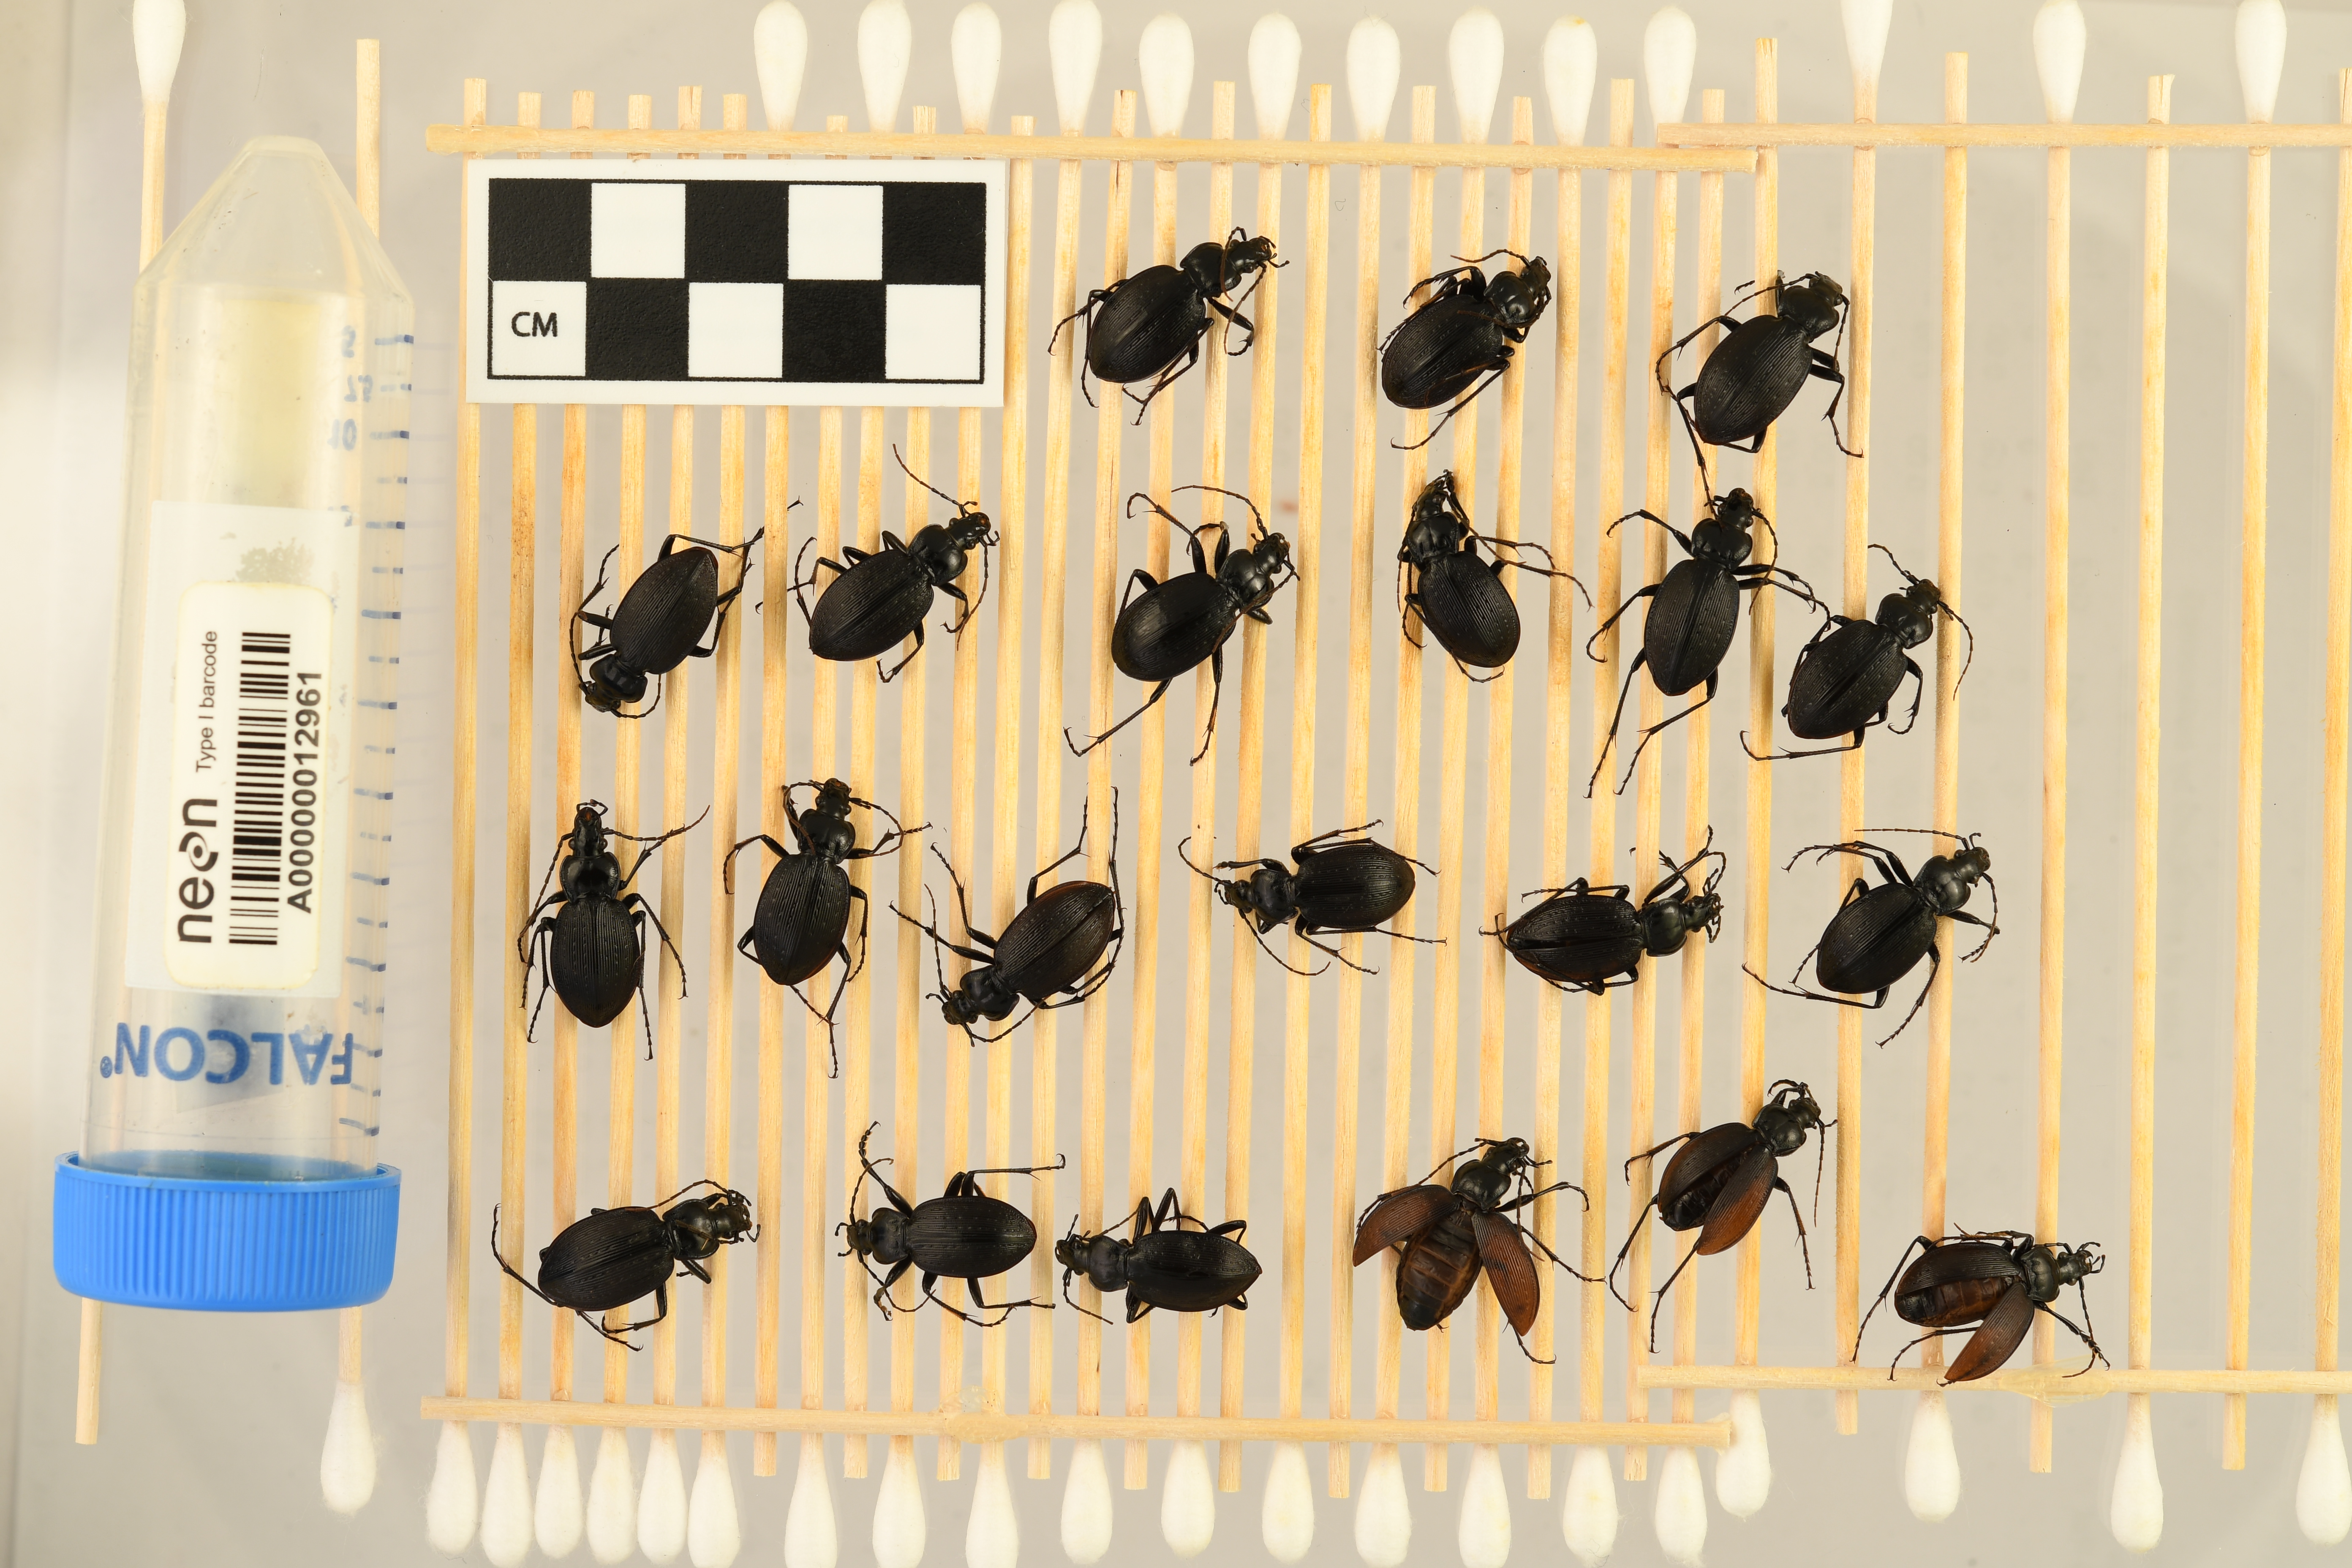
Carabus goryi — Mountain Lake Biological Station NEON, plot MLBS_009. Beetle 1, ElytraLength: 1.388 cm (lying flat: Yes)

Carabus goryi — Mountain Lake Biological Station NEON, plot MLBS_009. Beetle 1, ElytraWidth: 0.6351 cm (lying flat: Yes)

Carabus goryi — Mountain Lake Biological Station NEON, plot MLBS_009. Beetle 2, ElytraLength: 1.39 cm (lying flat: Yes)

Carabus goryi — Mountain Lake Biological Station NEON, plot MLBS_009. Beetle 2, ElytraWidth: 0.6555 cm (lying flat: Yes)

Carabus goryi — Mountain Lake Biological Station NEON, plot MLBS_009. Beetle 3, ElytraLength: 1.488 cm (lying flat: Yes)

Carabus goryi — Mountain Lake Biological Station NEON, plot MLBS_009. Beetle 3, ElytraWidth: 0.6555 cm (lying flat: Yes)

Carabus goryi — Mountain Lake Biological Station NEON, plot MLBS_009. Beetle 4, ElytraLength: 1.394 cm (lying flat: Yes)

Carabus goryi — Mountain Lake Biological Station NEON, plot MLBS_009. Beetle 4, ElytraWidth: 0.6459 cm (lying flat: Yes)

Carabus goryi — Mountain Lake Biological Station NEON, plot MLBS_009. Beetle 5, ElytraLength: 1.41 cm (lying flat: Yes)

Carabus goryi — Mountain Lake Biological Station NEON, plot MLBS_009. Beetle 5, ElytraWidth: 0.6474 cm (lying flat: Yes)

Carabus goryi — Mountain Lake Biological Station NEON, plot MLBS_009. Beetle 6, ElytraLength: 1.343 cm (lying flat: Yes)

Carabus goryi — Mountain Lake Biological Station NEON, plot MLBS_009. Beetle 6, ElytraWidth: 0.6364 cm (lying flat: Yes)

Carabus goryi — Mountain Lake Biological Station NEON, plot MLBS_009. Beetle 7, ElytraLength: 1.27 cm (lying flat: Yes)

Carabus goryi — Mountain Lake Biological Station NEON, plot MLBS_009. Beetle 7, ElytraWidth: 0.6006 cm (lying flat: Yes)

Carabus goryi — Mountain Lake Biological Station NEON, plot MLBS_009. Beetle 8, ElytraLength: 1.406 cm (lying flat: Yes)

Carabus goryi — Mountain Lake Biological Station NEON, plot MLBS_009. Beetle 8, ElytraWidth: 0.6329 cm (lying flat: Yes)

Carabus goryi — Mountain Lake Biological Station NEON, plot MLBS_009. Beetle 9, ElytraLength: 1.433 cm (lying flat: Yes)

Carabus goryi — Mountain Lake Biological Station NEON, plot MLBS_009. Beetle 9, ElytraWidth: 0.6792 cm (lying flat: Yes)

Carabus goryi — Mountain Lake Biological Station NEON, plot MLBS_009. Beetle 10, ElytraLength: 1.343 cm (lying flat: Yes)

Carabus goryi — Mountain Lake Biological Station NEON, plot MLBS_009. Beetle 10, ElytraWidth: 0.6715 cm (lying flat: Yes)

Carabus goryi — Mountain Lake Biological Station NEON, plot MLBS_009. Beetle 11, ElytraLength: 1.361 cm (lying flat: Yes)

Carabus goryi — Mountain Lake Biological Station NEON, plot MLBS_009. Beetle 11, ElytraWidth: 0.6824 cm (lying flat: Yes)

Carabus goryi — Mountain Lake Biological Station NEON, plot MLBS_009. Beetle 12, ElytraLength: 1.437 cm (lying flat: Yes)

Carabus goryi — Mountain Lake Biological Station NEON, plot MLBS_009. Beetle 12, ElytraWidth: 0.6289 cm (lying flat: Yes)

Carabus goryi — Mountain Lake Biological Station NEON, plot MLBS_009. Beetle 13, ElytraLength: 1.254 cm (lying flat: Yes)

Carabus goryi — Mountain Lake Biological Station NEON, plot MLBS_009. Beetle 13, ElytraWidth: 0.5795 cm (lying flat: Yes)

Carabus goryi — Mountain Lake Biological Station NEON, plot MLBS_009. Beetle 14, ElytraLength: 1.33 cm (lying flat: No)

Carabus goryi — Mountain Lake Biological Station NEON, plot MLBS_009. Beetle 14, ElytraWidth: 0.6206 cm (lying flat: No)

Carabus goryi — Mountain Lake Biological Station NEON, plot MLBS_009. Beetle 15, ElytraLength: 1.346 cm (lying flat: Yes)

Carabus goryi — Mountain Lake Biological Station NEON, plot MLBS_009. Beetle 15, ElytraWidth: 0.6536 cm (lying flat: Yes)

Carabus goryi — Mountain Lake Biological Station NEON, plot MLBS_009. Beetle 16, ElytraLength: 1.428 cm (lying flat: Yes)

Carabus goryi — Mountain Lake Biological Station NEON, plot MLBS_009. Beetle 16, ElytraWidth: 0.6745 cm (lying flat: Yes)

Carabus goryi — Mountain Lake Biological Station NEON, plot MLBS_009. Beetle 17, ElytraLength: 1.342 cm (lying flat: Yes)

Carabus goryi — Mountain Lake Biological Station NEON, plot MLBS_009. Beetle 17, ElytraWidth: 0.5922 cm (lying flat: Yes)

Carabus goryi — Mountain Lake Biological Station NEON, plot MLBS_009. Beetle 18, ElytraLength: 1.369 cm (lying flat: No)

Carabus goryi — Mountain Lake Biological Station NEON, plot MLBS_009. Beetle 18, ElytraWidth: 0.5795 cm (lying flat: No)

Carabus goryi — Mountain Lake Biological Station NEON, plot MLBS_009. Beetle 19, ElytraLength: 1.427 cm (lying flat: No)

Carabus goryi — Mountain Lake Biological Station NEON, plot MLBS_009. Beetle 19, ElytraWidth: 0.5238 cm (lying flat: No)

Carabus goryi — Mountain Lake Biological Station NEON, plot MLBS_009. Beetle 20, ElytraLength: 1.268 cm (lying flat: No)

Carabus goryi — Mountain Lake Biological Station NEON, plot MLBS_009. Beetle 20, ElytraWidth: 0.5027 cm (lying flat: No)

Carabus goryi — Mountain Lake Biological Station NEON, plot MLBS_009. Beetle 21, ElytraLength: 1.316 cm (lying flat: No)

Carabus goryi — Mountain Lake Biological Station NEON, plot MLBS_009. Beetle 21, ElytraWidth: 0.5343 cm (lying flat: No)

Carabus goryi — Mountain Lake Biological Station NEON, plot MLBS_009. Beetle 1, ElytraLength: 1.202 cm (lying flat: Yes)

Carabus goryi — Mountain Lake Biological Station NEON, plot MLBS_009. Beetle 1, ElytraWidth: 0.5894 cm (lying flat: Yes)

Carabus goryi — Mountain Lake Biological Station NEON, plot MLBS_009. Beetle 2, ElytraLength: 1.239 cm (lying flat: Yes)

Carabus goryi — Mountain Lake Biological Station NEON, plot MLBS_009. Beetle 2, ElytraWidth: 0.5966 cm (lying flat: Yes)

Carabus goryi — Mountain Lake Biological Station NEON, plot MLBS_009. Beetle 3, ElytraLength: 1.41 cm (lying flat: Yes)

Carabus goryi — Mountain Lake Biological Station NEON, plot MLBS_009. Beetle 3, ElytraWidth: 0.6002 cm (lying flat: Yes)

Carabus goryi — Mountain Lake Biological Station NEON, plot MLBS_009. Beetle 4, ElytraLength: 1.273 cm (lying flat: Yes)

Carabus goryi — Mountain Lake Biological Station NEON, plot MLBS_009. Beetle 4, ElytraWidth: 0.6121 cm (lying flat: Yes)

Carabus goryi — Mountain Lake Biological Station NEON, plot MLBS_009. Beetle 5, ElytraLength: 1.299 cm (lying flat: Yes)

Carabus goryi — Mountain Lake Biological Station NEON, plot MLBS_009. Beetle 5, ElytraWidth: 0.6325 cm (lying flat: Yes)

Carabus goryi — Mountain Lake Biological Station NEON, plot MLBS_009. Beetle 6, ElytraLength: 1.22 cm (lying flat: Yes)

Carabus goryi — Mountain Lake Biological Station NEON, plot MLBS_009. Beetle 6, ElytraWidth: 0.6683 cm (lying flat: Yes)

Carabus goryi — Mountain Lake Biological Station NEON, plot MLBS_009. Beetle 7, ElytraLength: 1.134 cm (lying flat: Yes)

Carabus goryi — Mountain Lake Biological Station NEON, plot MLBS_009. Beetle 7, ElytraWidth: 0.5724 cm (lying flat: Yes)

Carabus goryi — Mountain Lake Biological Station NEON, plot MLBS_009. Beetle 8, ElytraLength: 1.311 cm (lying flat: Yes)

Carabus goryi — Mountain Lake Biological Station NEON, plot MLBS_009. Beetle 8, ElytraWidth: 0.5829 cm (lying flat: Yes)

Carabus goryi — Mountain Lake Biological Station NEON, plot MLBS_009. Beetle 9, ElytraLength: 1.312 cm (lying flat: Yes)

Carabus goryi — Mountain Lake Biological Station NEON, plot MLBS_009. Beetle 9, ElytraWidth: 0.5966 cm (lying flat: Yes)

Carabus goryi — Mountain Lake Biological Station NEON, plot MLBS_009. Beetle 10, ElytraLength: 1.23 cm (lying flat: Yes)

Carabus goryi — Mountain Lake Biological Station NEON, plot MLBS_009. Beetle 10, ElytraWidth: 0.5794 cm (lying flat: Yes)

Carabus goryi — Mountain Lake Biological Station NEON, plot MLBS_009. Beetle 11, ElytraLength: 1.276 cm (lying flat: Yes)

Carabus goryi — Mountain Lake Biological Station NEON, plot MLBS_009. Beetle 11, ElytraWidth: 0.6372 cm (lying flat: Yes)